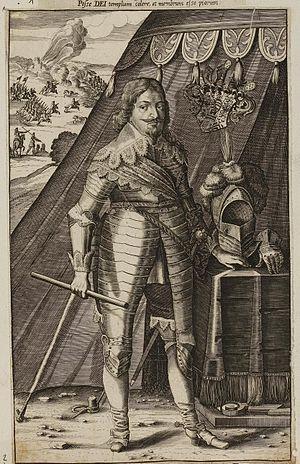
Frédéric de Saxe-Weimar fut un prince de la branche ernestine de la maison de Wettin et un Colonel lors de la Guerre de Trente Ans.
Jean Guillaume de Saxe-Altenbourg fut un membre de la branche ernestine maison de Wettin qui fut duc titulaire